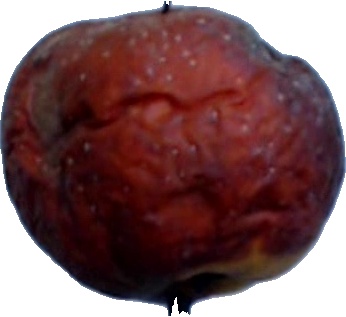
Label: apple_rotten_1